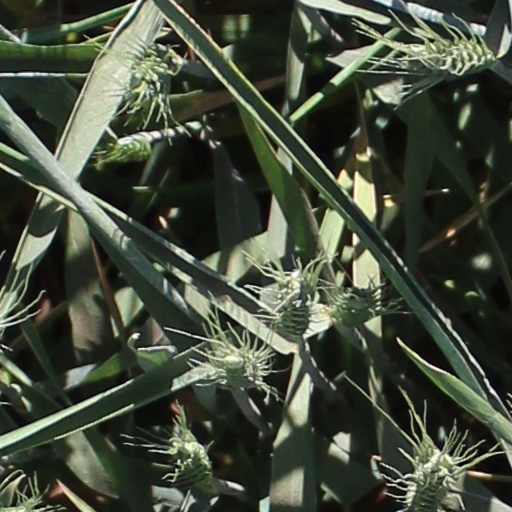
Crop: wheat